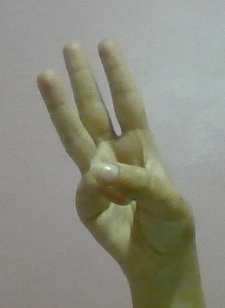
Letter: thaa